Panzer Battles (video game)

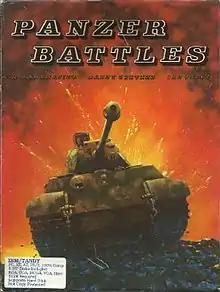

Panzer Battles is a computer wargame published by Strategic Studies Group in 1989.